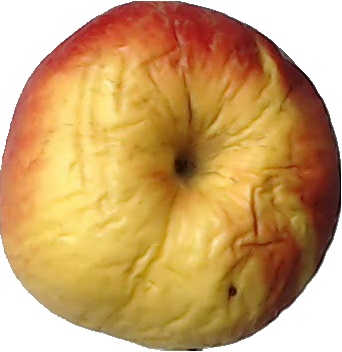
Label: apple_red_yellow_1